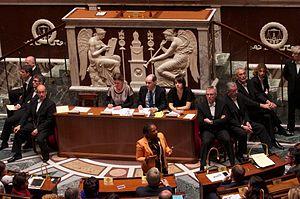
Discours de Christiane Taubira après le vote solennel de la loi ouvrant le mariage aux couples de personnes de même sexe - Assemblée nationale